Vallabhi

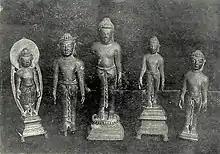
Five Bronzes recovered from Valabhipur

Vallabhi was occupied as early as the Harappan period, and was later part of the Maurya Empire from about 322 BCE until 185 BCE.